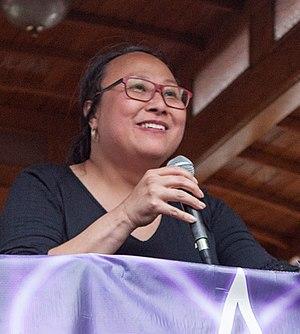
Cecilia Chung est une leader des droits civils et une militante pour les droits des LGBT, de la sensibilisation au VIH / sida, de la défense de la santé et de la justice sociale. Femme trans, l'histoire de sa vie est l'une des quatre histoires principales de la mini-série d'ABC de 2017, When We Rise, sur la lutte pour les droits des LGBT dans les années 1970 et 1980.